Church of All Saints, Turkdean

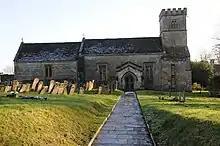

The Anglican Church of All Saints at Turkdean in the Cotswold District of Gloucestershire, England, was built in the 12th century. It is a grade I listed building.